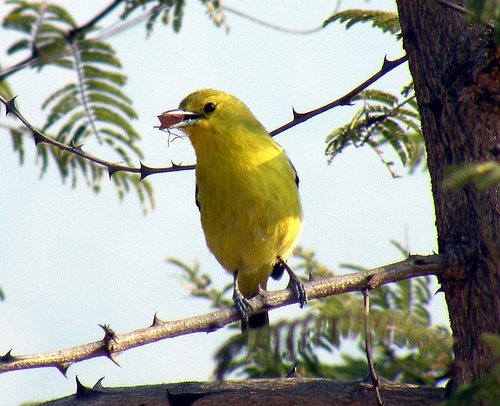
a bird with lemon yellow feathers has its food in the mouth.
this bird has a yellow belly, breast, and throat with dark colored primaries.
a small bright yellow bird with small black eyes and a small beak.
yellow bird with gray bill and black tarsus and feet.
this is a thin, yellow bird with black feet and black wings.
this bird has wings that are yellow an has a long billa bird that is mostly vibrant yellow aside from some black on its wings, as well as its black feet and short black bill.
a small, yellow bird with black markings on its wings and tail and a straight beak on a medium sized head.
this bird has wings that are black and has a yellow body
this bird is yellow with black and has a very short beak.
Species: Yellow Bellied Flycatcher